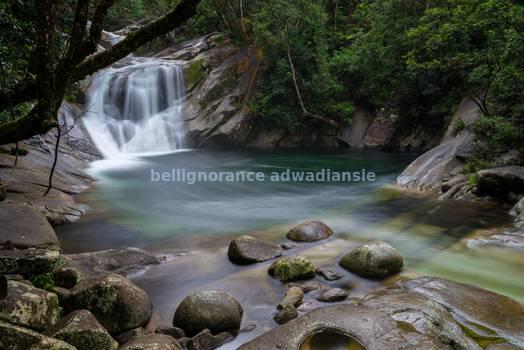
Label: Watermark